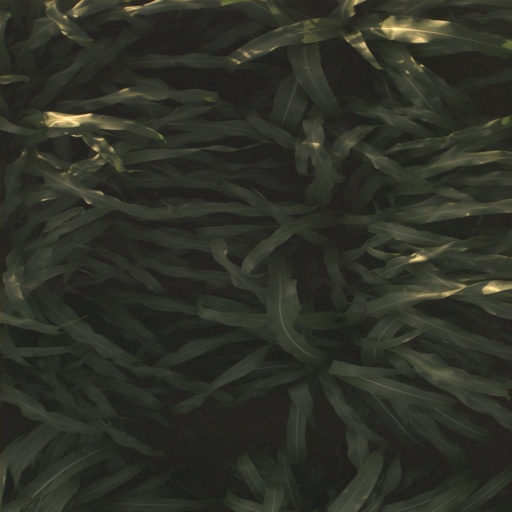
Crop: sorghum